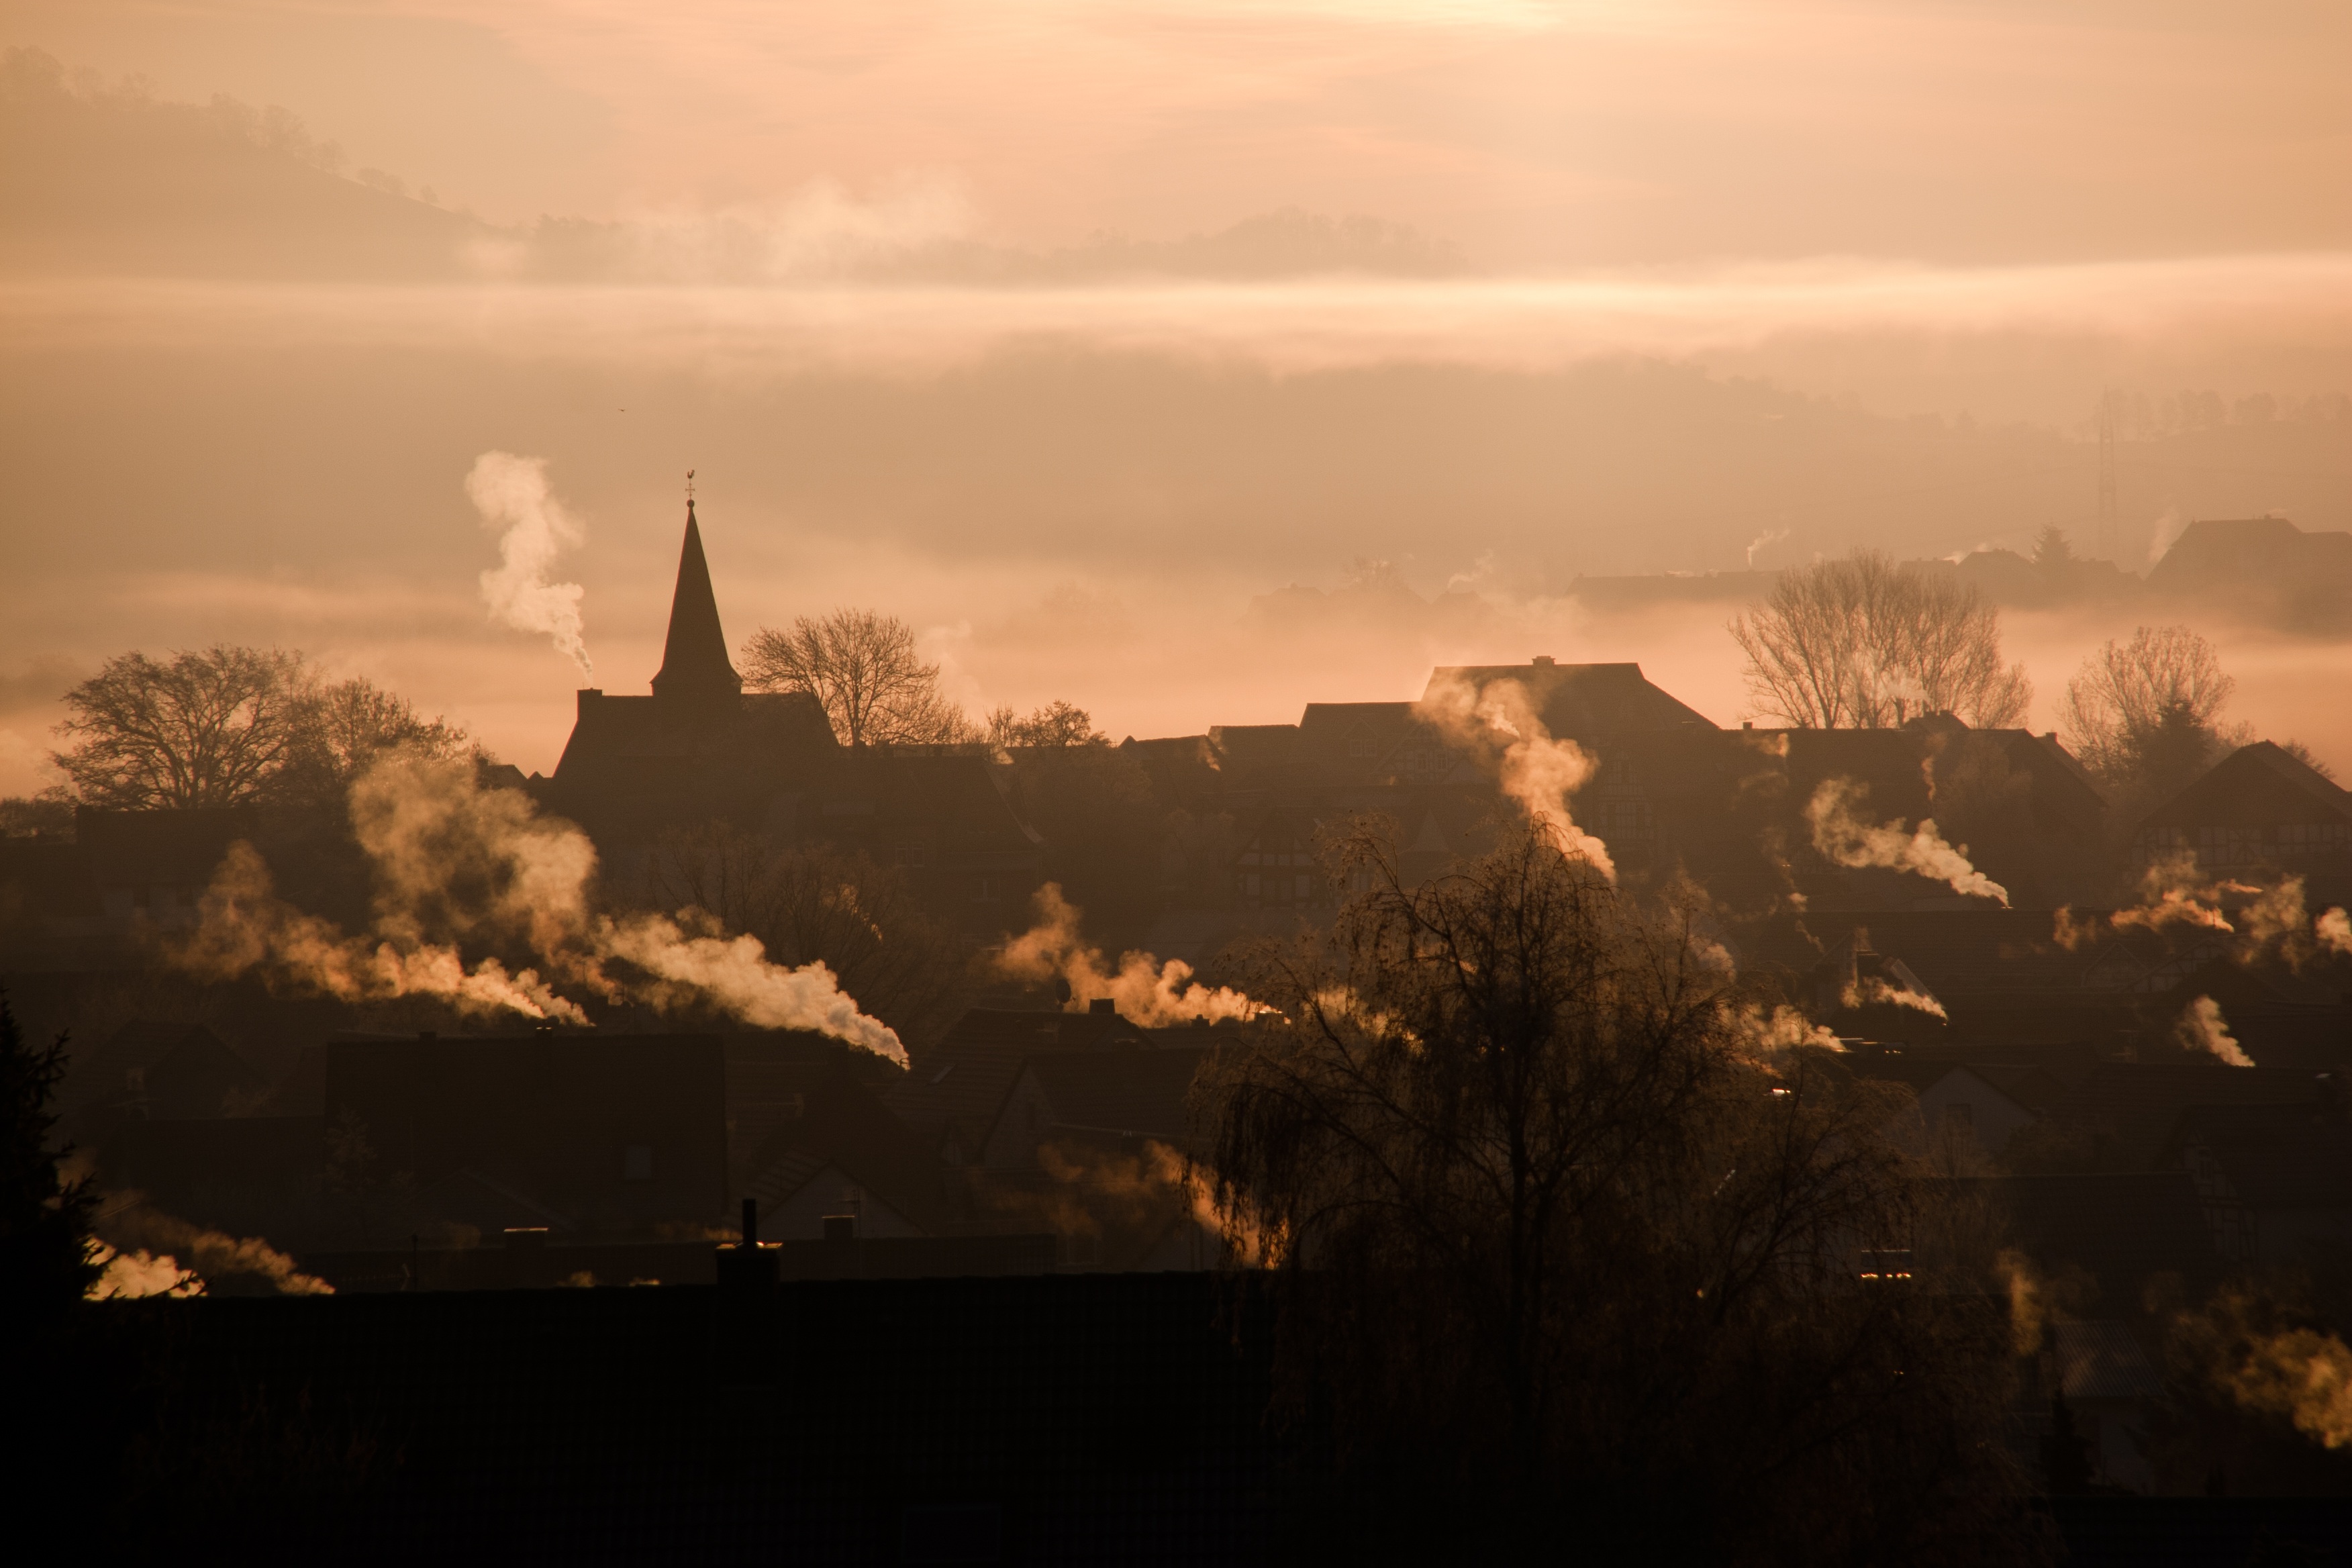
landscape, mountain, cloud, sky, fog, sunrise, sunset, mist, sunlight, morning, hill, dawn, atmosphere, village, dusk, evening, weather, haze, darkness, back light, morgenrot, atmospheric phenomenon